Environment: real
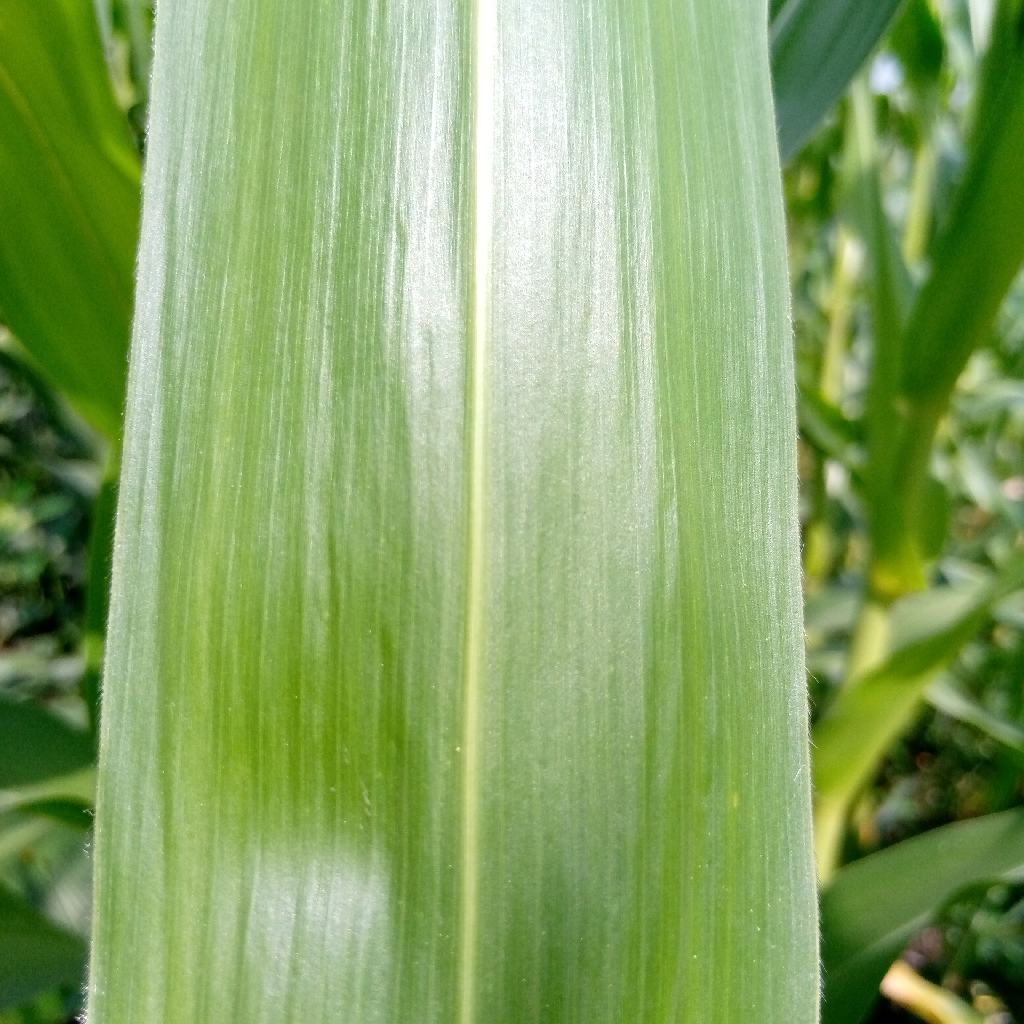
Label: healthy